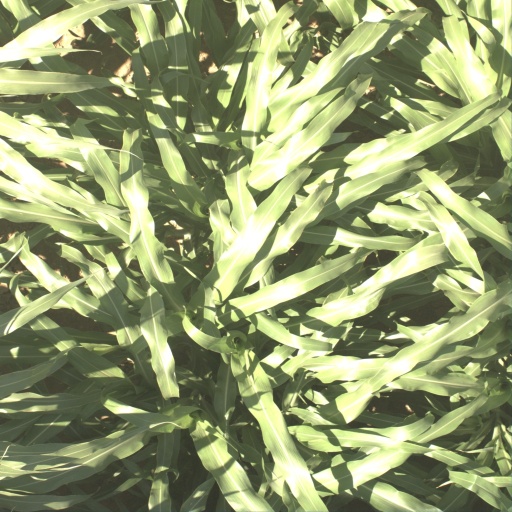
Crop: sorghum